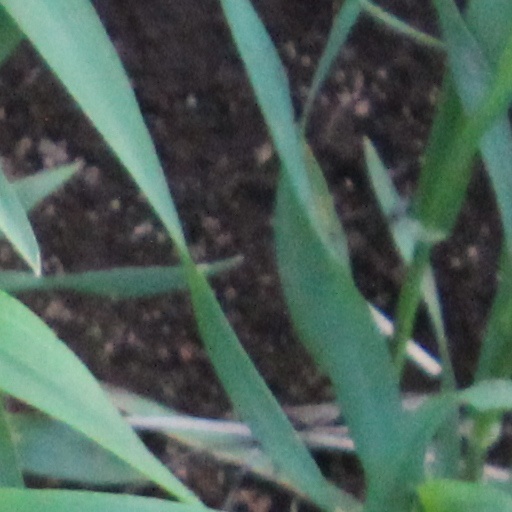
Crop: wheat